All Stars Supergroup

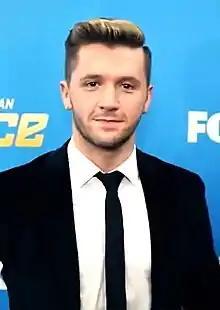
Travis Wall is a guest choreographer.

At the beginning of the episode, Katya reveals that she would have sent home Roxxxy Andrews from the competition, had she won the lip-sync. Michelle Visage reveals the final challenge of the season, which requires the final four contestants to write, record, and perform their own verses to RuPaul's song "Read U Wrote U".